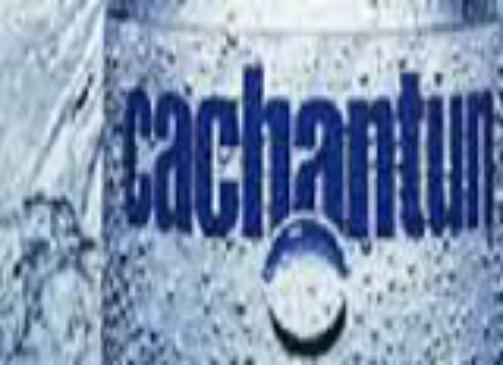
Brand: Cachantun
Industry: Food